Chapeltoun

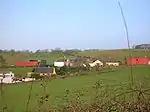
A view of Gill Mill farm in 2007.

The Stewarton to Torranyard (Torrenzairds in 1613) road was a turnpike as witnessed by the farm name Crossgates (Stewarton 3 and Irvine 5 miles), Gateside (near Stacklawhill Farm) and the check bars that are shown on the 1858 OS at Crossgates and at the Bickethall (previously Bihetland) road end to prevent vehicles, horse riders, etc. turning off the turnpike and avoiding the toll charges. A small toll house is shown at Crossgates, now demolished, on the left when facing Torranyard. In Scots a 'bicket' is a 'pocket', an appropriate description of the area the farm lies in. A modern cottage nearby is called 'Robelle' after the farmers Robert and Isabelle from Bickethall.